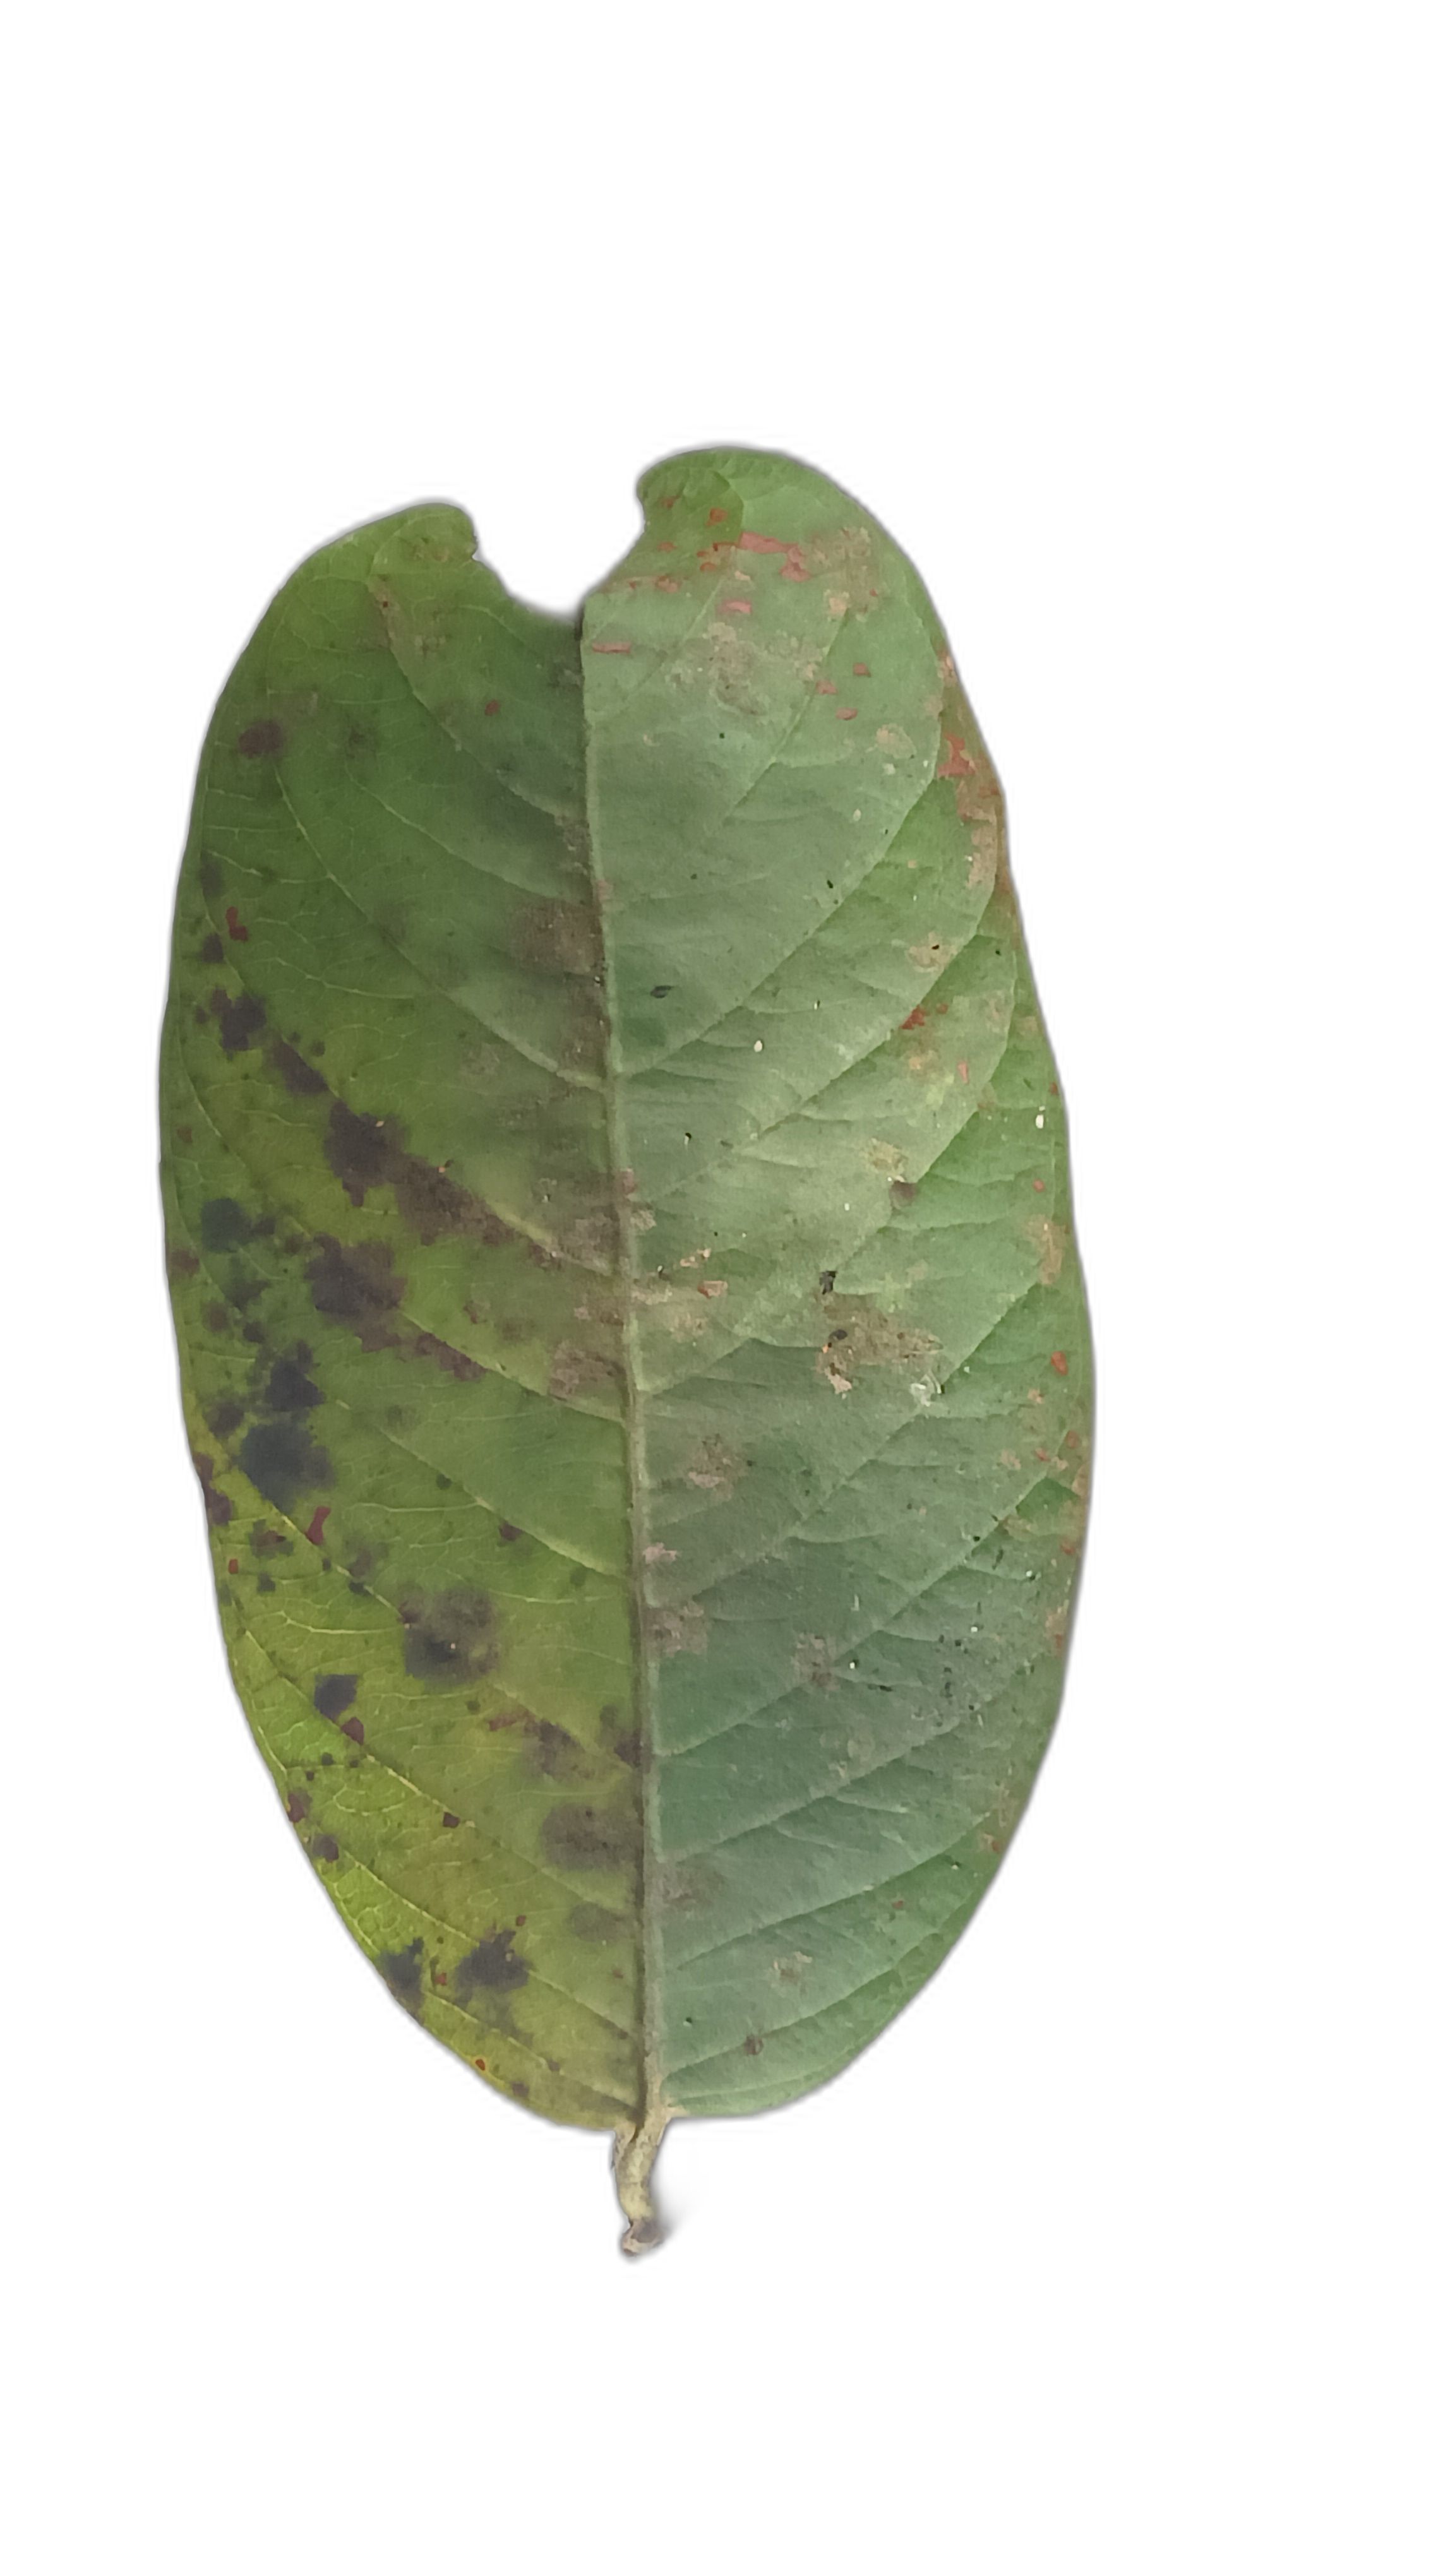
Plant part: leaf
Disease: Rust